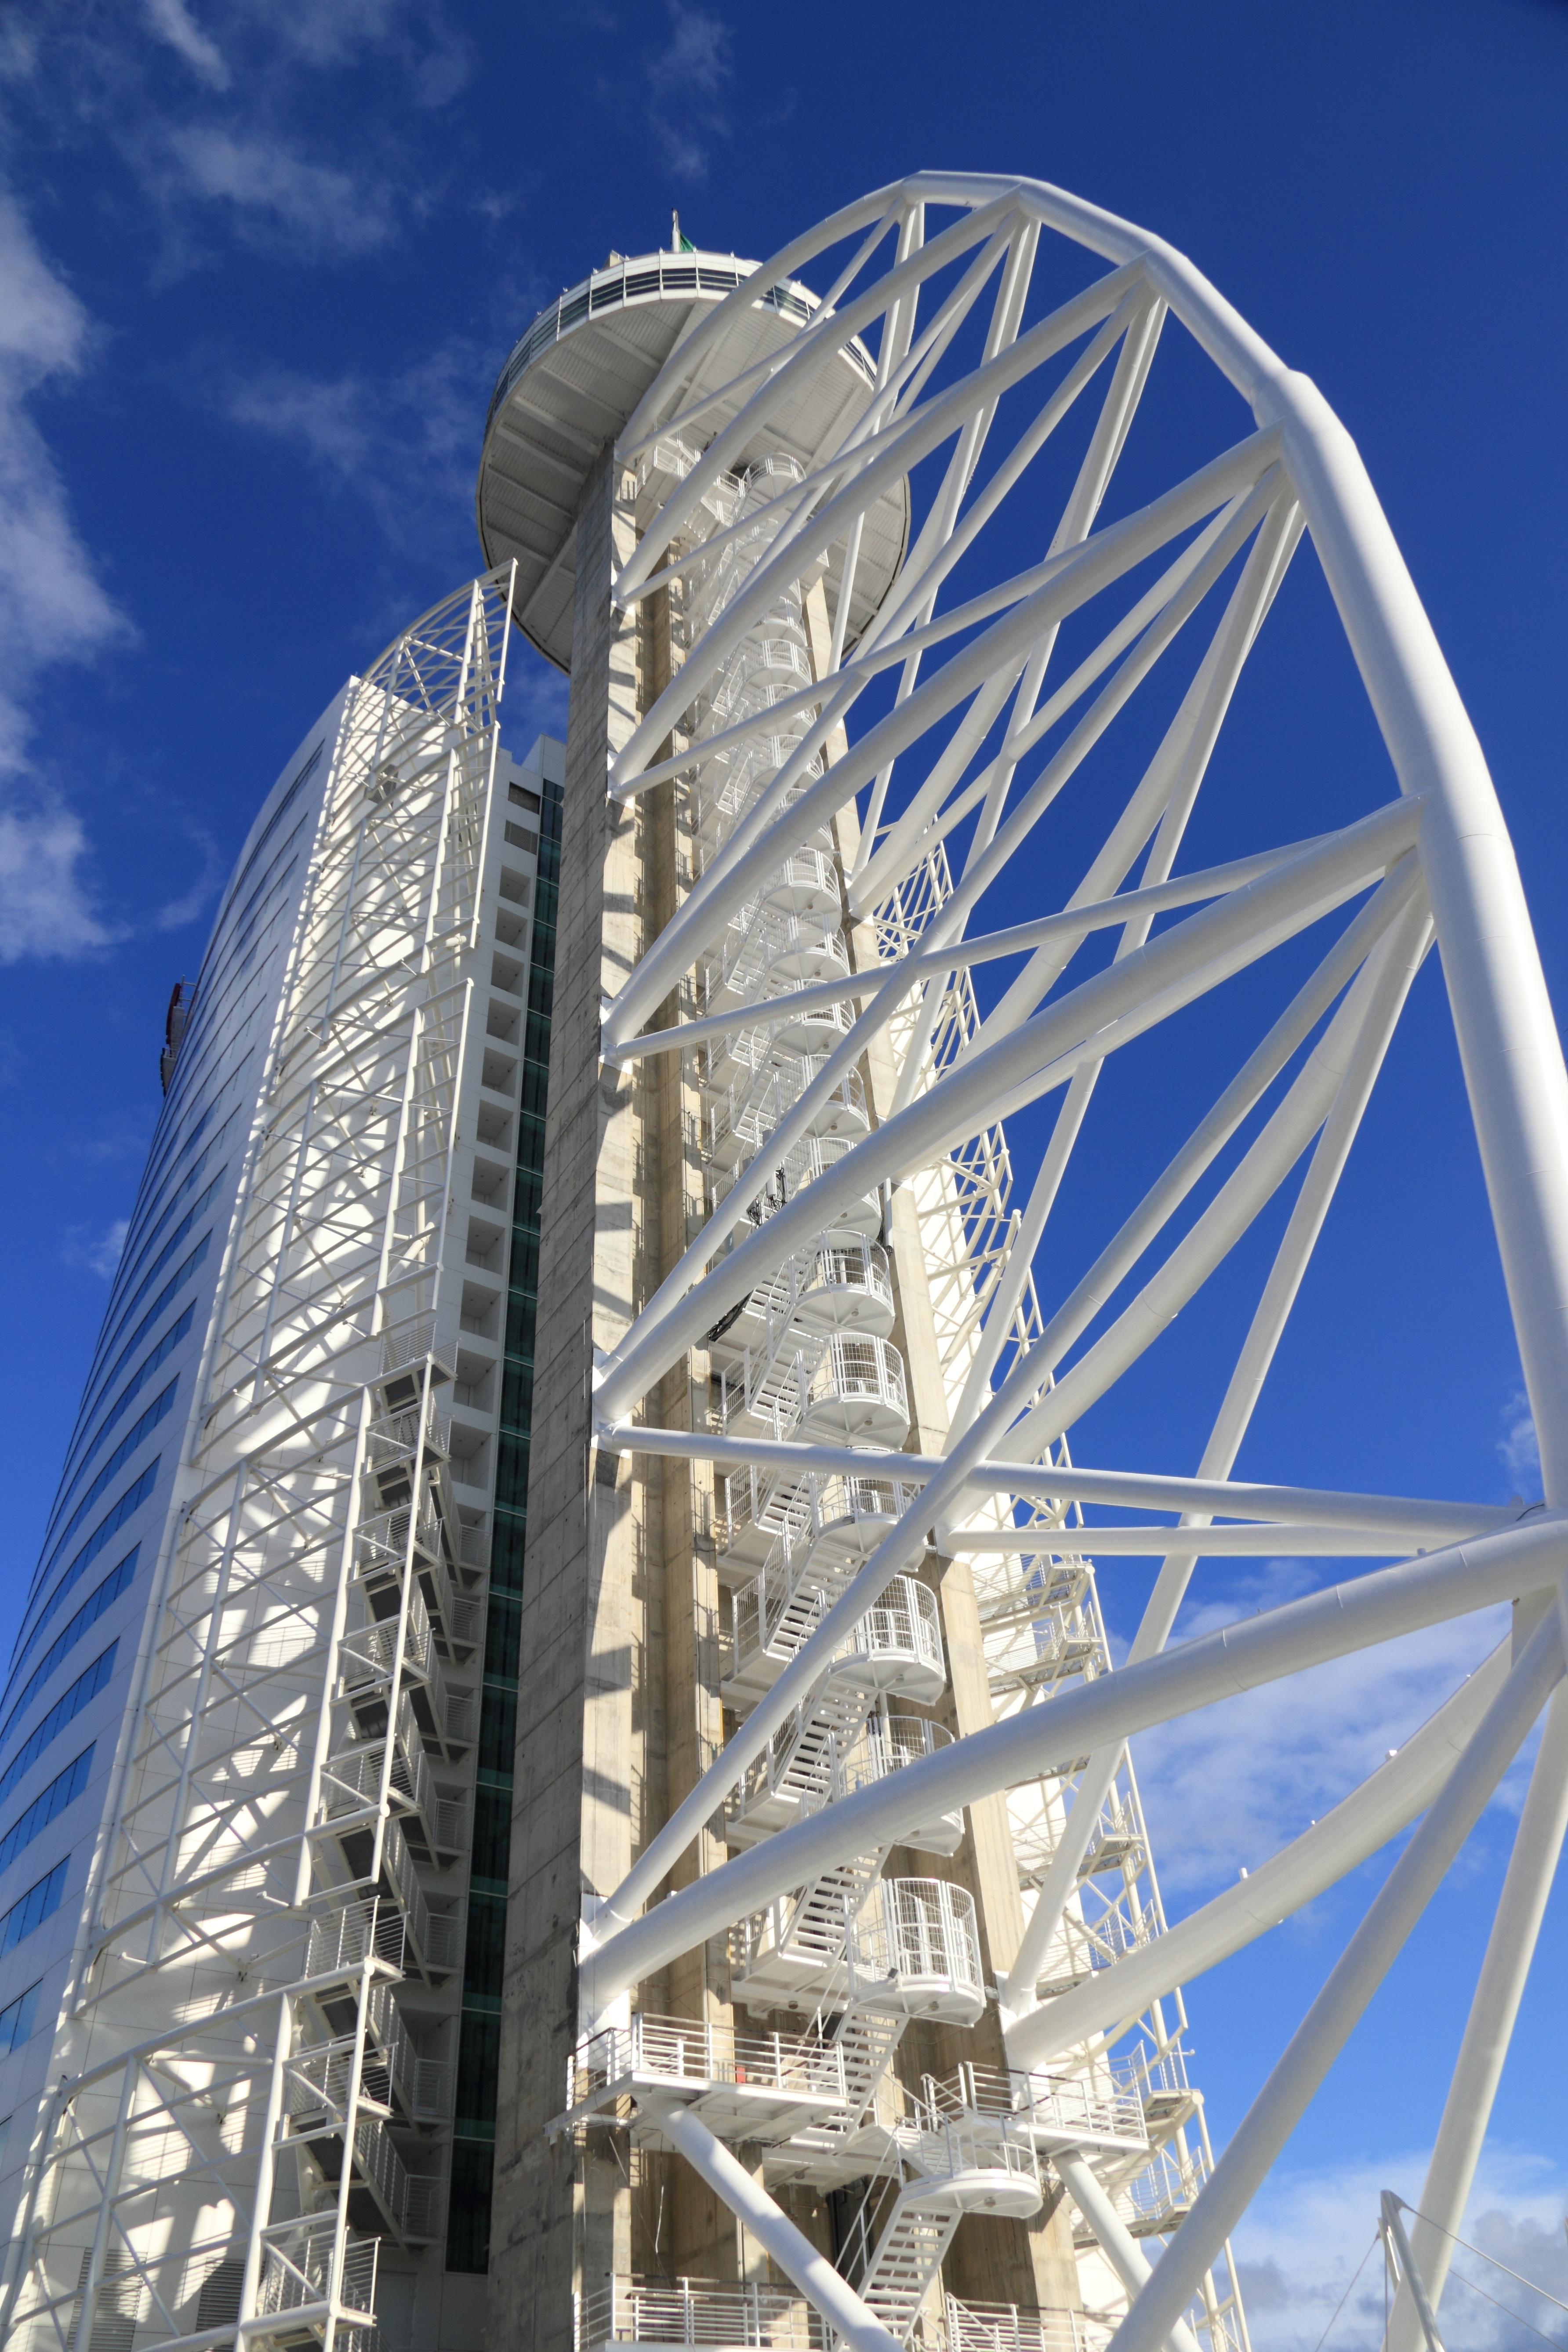
structure, skyscraper, recreation, ferris wheel, amusement park, tower, park, landmark, stadium, roller coaster, tower block, expo, hotel, portugal, area, tourist attraction, lisbon, amusement ride, outdoor recreation